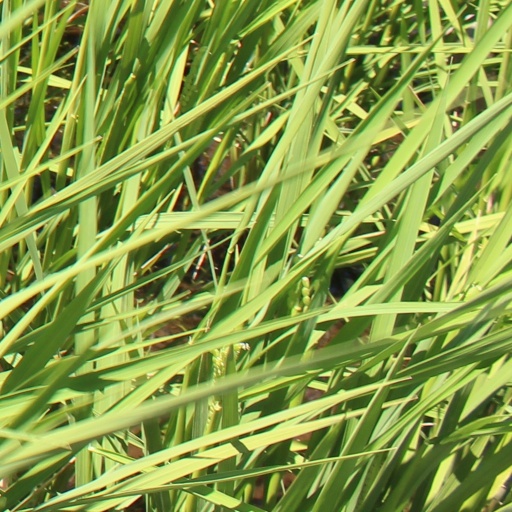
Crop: rice